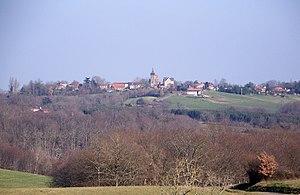
Le village d'Avéron-Bergelle, dominant la vallée du Midouzon, vu depuis la route de Loubédat.
Avéron-Bergelle est une commune française située dans le département du Gers, en région Occitanie.